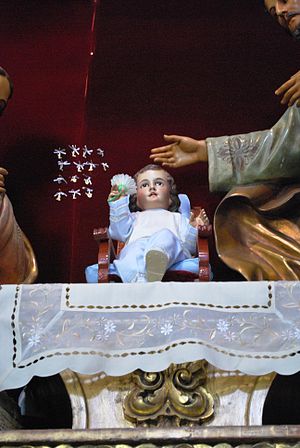
Xochimilco / Religion
Niño Dios figur på San Bernardino de Siena kirken
Xochimilco er en af de 16 kommuner indenfor Mexicos Føderale Distrikt, der er en del af Mexico City. Kommunens midte omfatter den tidligere selvstændige by, Xochimilco, som blev etableret på den sydlige bred af søen